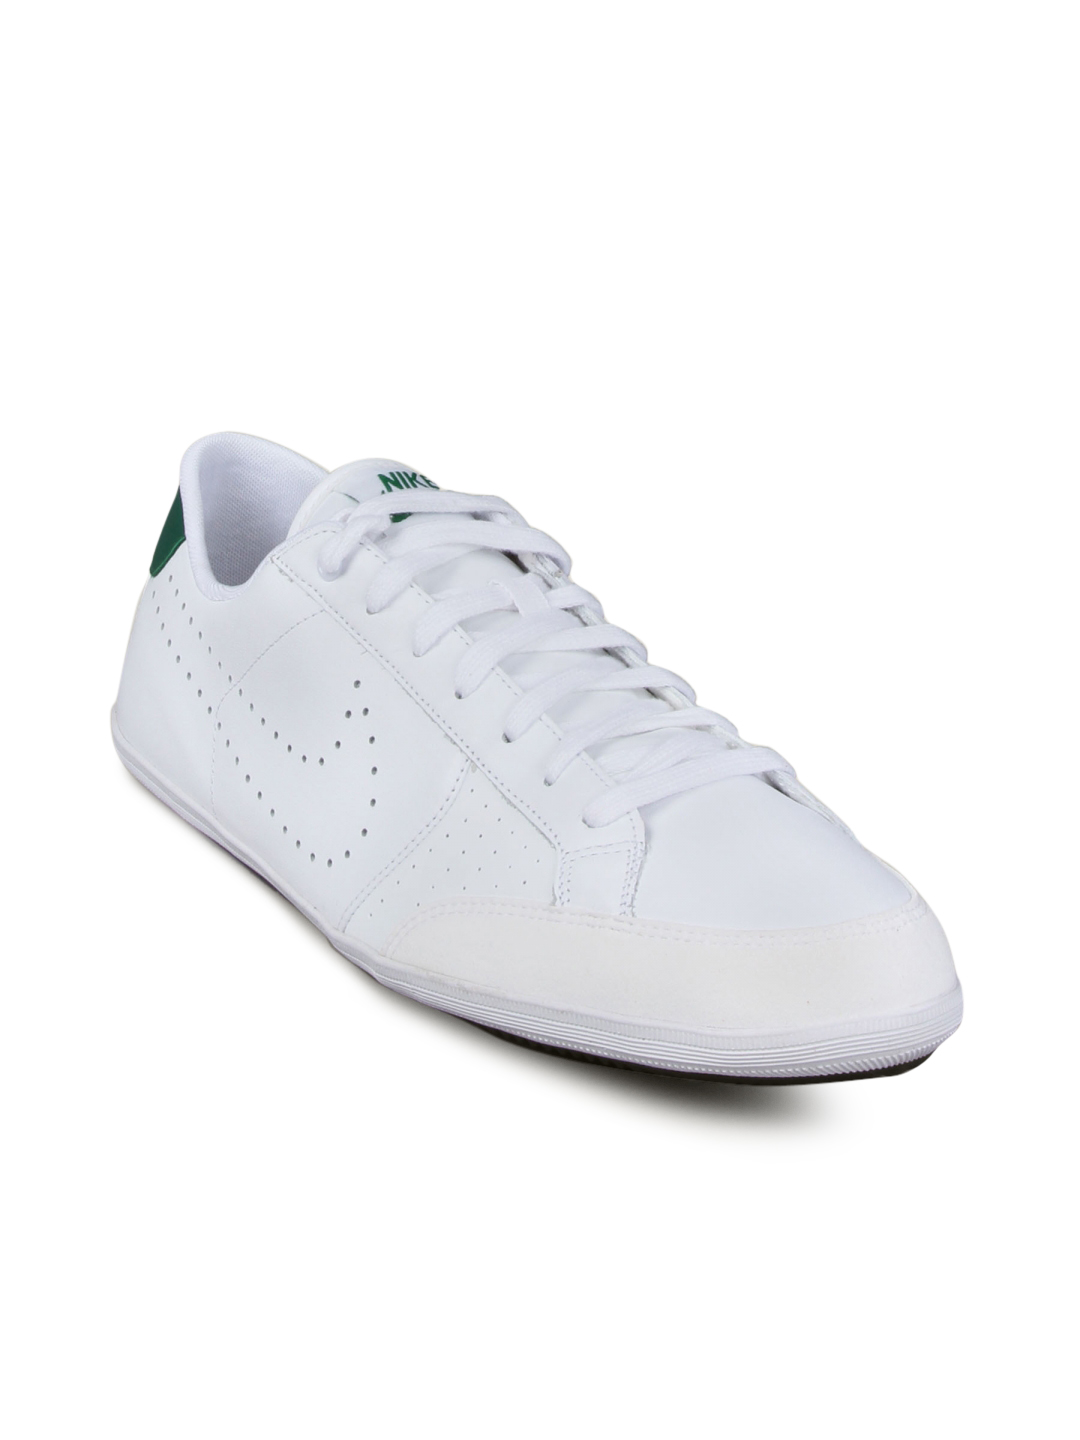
Nike Men's Flyclave White Shoe
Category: Footwear / Shoes / Sports Shoes
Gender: Men
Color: White
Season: Fall 2010
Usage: Sports